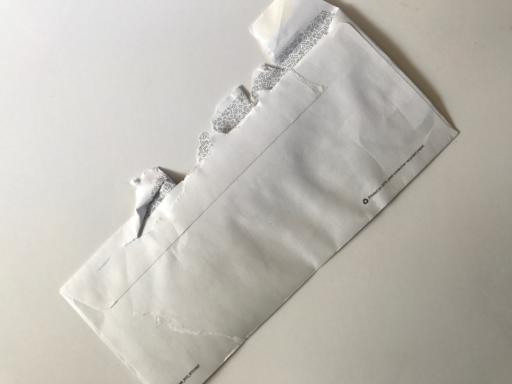
Waste category: paper